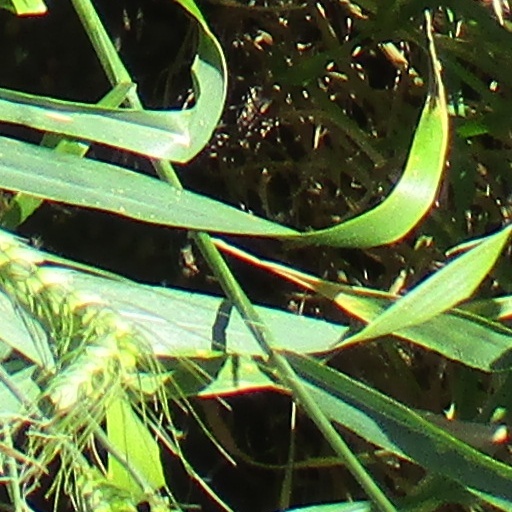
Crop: wheat